Hinduism in Southeast Asia

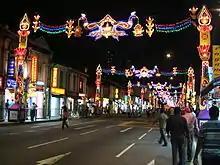
Diwali in Little India, Singapore

Today in Indonesia, Hinduism is practised by 1.7% of the total population. Hindus constitute 83.29% of the population of Bali and 5.75% of the population of Central Kalimantan, as of the 2010 census. However, between the 4th century to 15th century, Hinduism and Buddhism was adhered by the majority of the population, along with native indigenous animism and dynamism beliefs that venerated natural and ancestral spirits. By 15th to 16th-century Islam had supplanted Hinduism and Buddhism as the majority religion in the Indonesian archipelago. The influence of Hinduism has profoundly left its marks on the culture of Bali, Java, and Sumatra. Bali has become the last remnant of once Hindu dominated region.